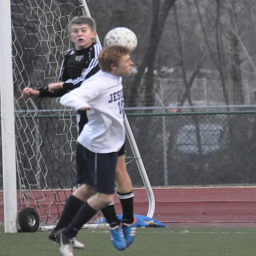
A couple of young men playing a game of soccer
Two boys jumping to block a ball in an association football game.
A boy wards off a goal with his head during a soccer match
Two boys wearing shorts stand next to a soccer goal as a soccer ball is near one boy's head.
A boy throwing a soccer ball next to a goal.